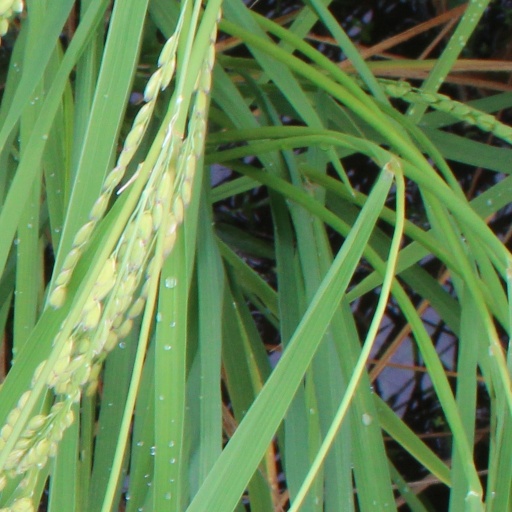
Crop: rice